Bergen Hill, Jersey City

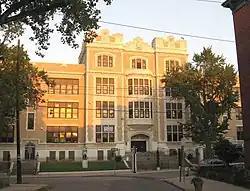
Lincoln High School

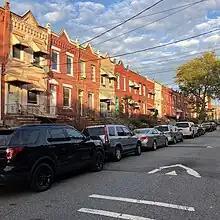
AstorPlace

Locally, Bergen Hill has sometimes been referred to colloquially as "The Hill" and was part of Bergen City, one of the municipalities that elected to merge with Jersey City in the 1860s, and is part of the section of the city known as Bergen-Lafayette. The neighborhood radiates from Communipaw Junction, at the intersection of Communipaw Avenue, Summit Avenue, and Grand Street where the toll house for the Bergen Point Plank Road was once situated. The avenues ascend the hill to the West Side, north to Five Corners, and south to Greenville. To the east is Communipaw-Lafayette and Liberty State Park. The Jersey City Redevelopment Agency has called the special improvement district along the commercial corridors of Monticello Avenue and MLK Drive the Jackson Hill Main Street